Topeka Golden Giants (1887)

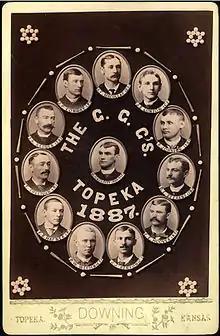
1887 team photo

The Western League of that era is classified as a minor league circuit, but the Golden Giants' players had significant major league experience. The roster included the player-manager Walt Goldsby, an outfielder who played in the majors in 1886 and returned to the majors for the 1888 season (with the Baltimore Orioles).